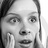
Emotion: surprise